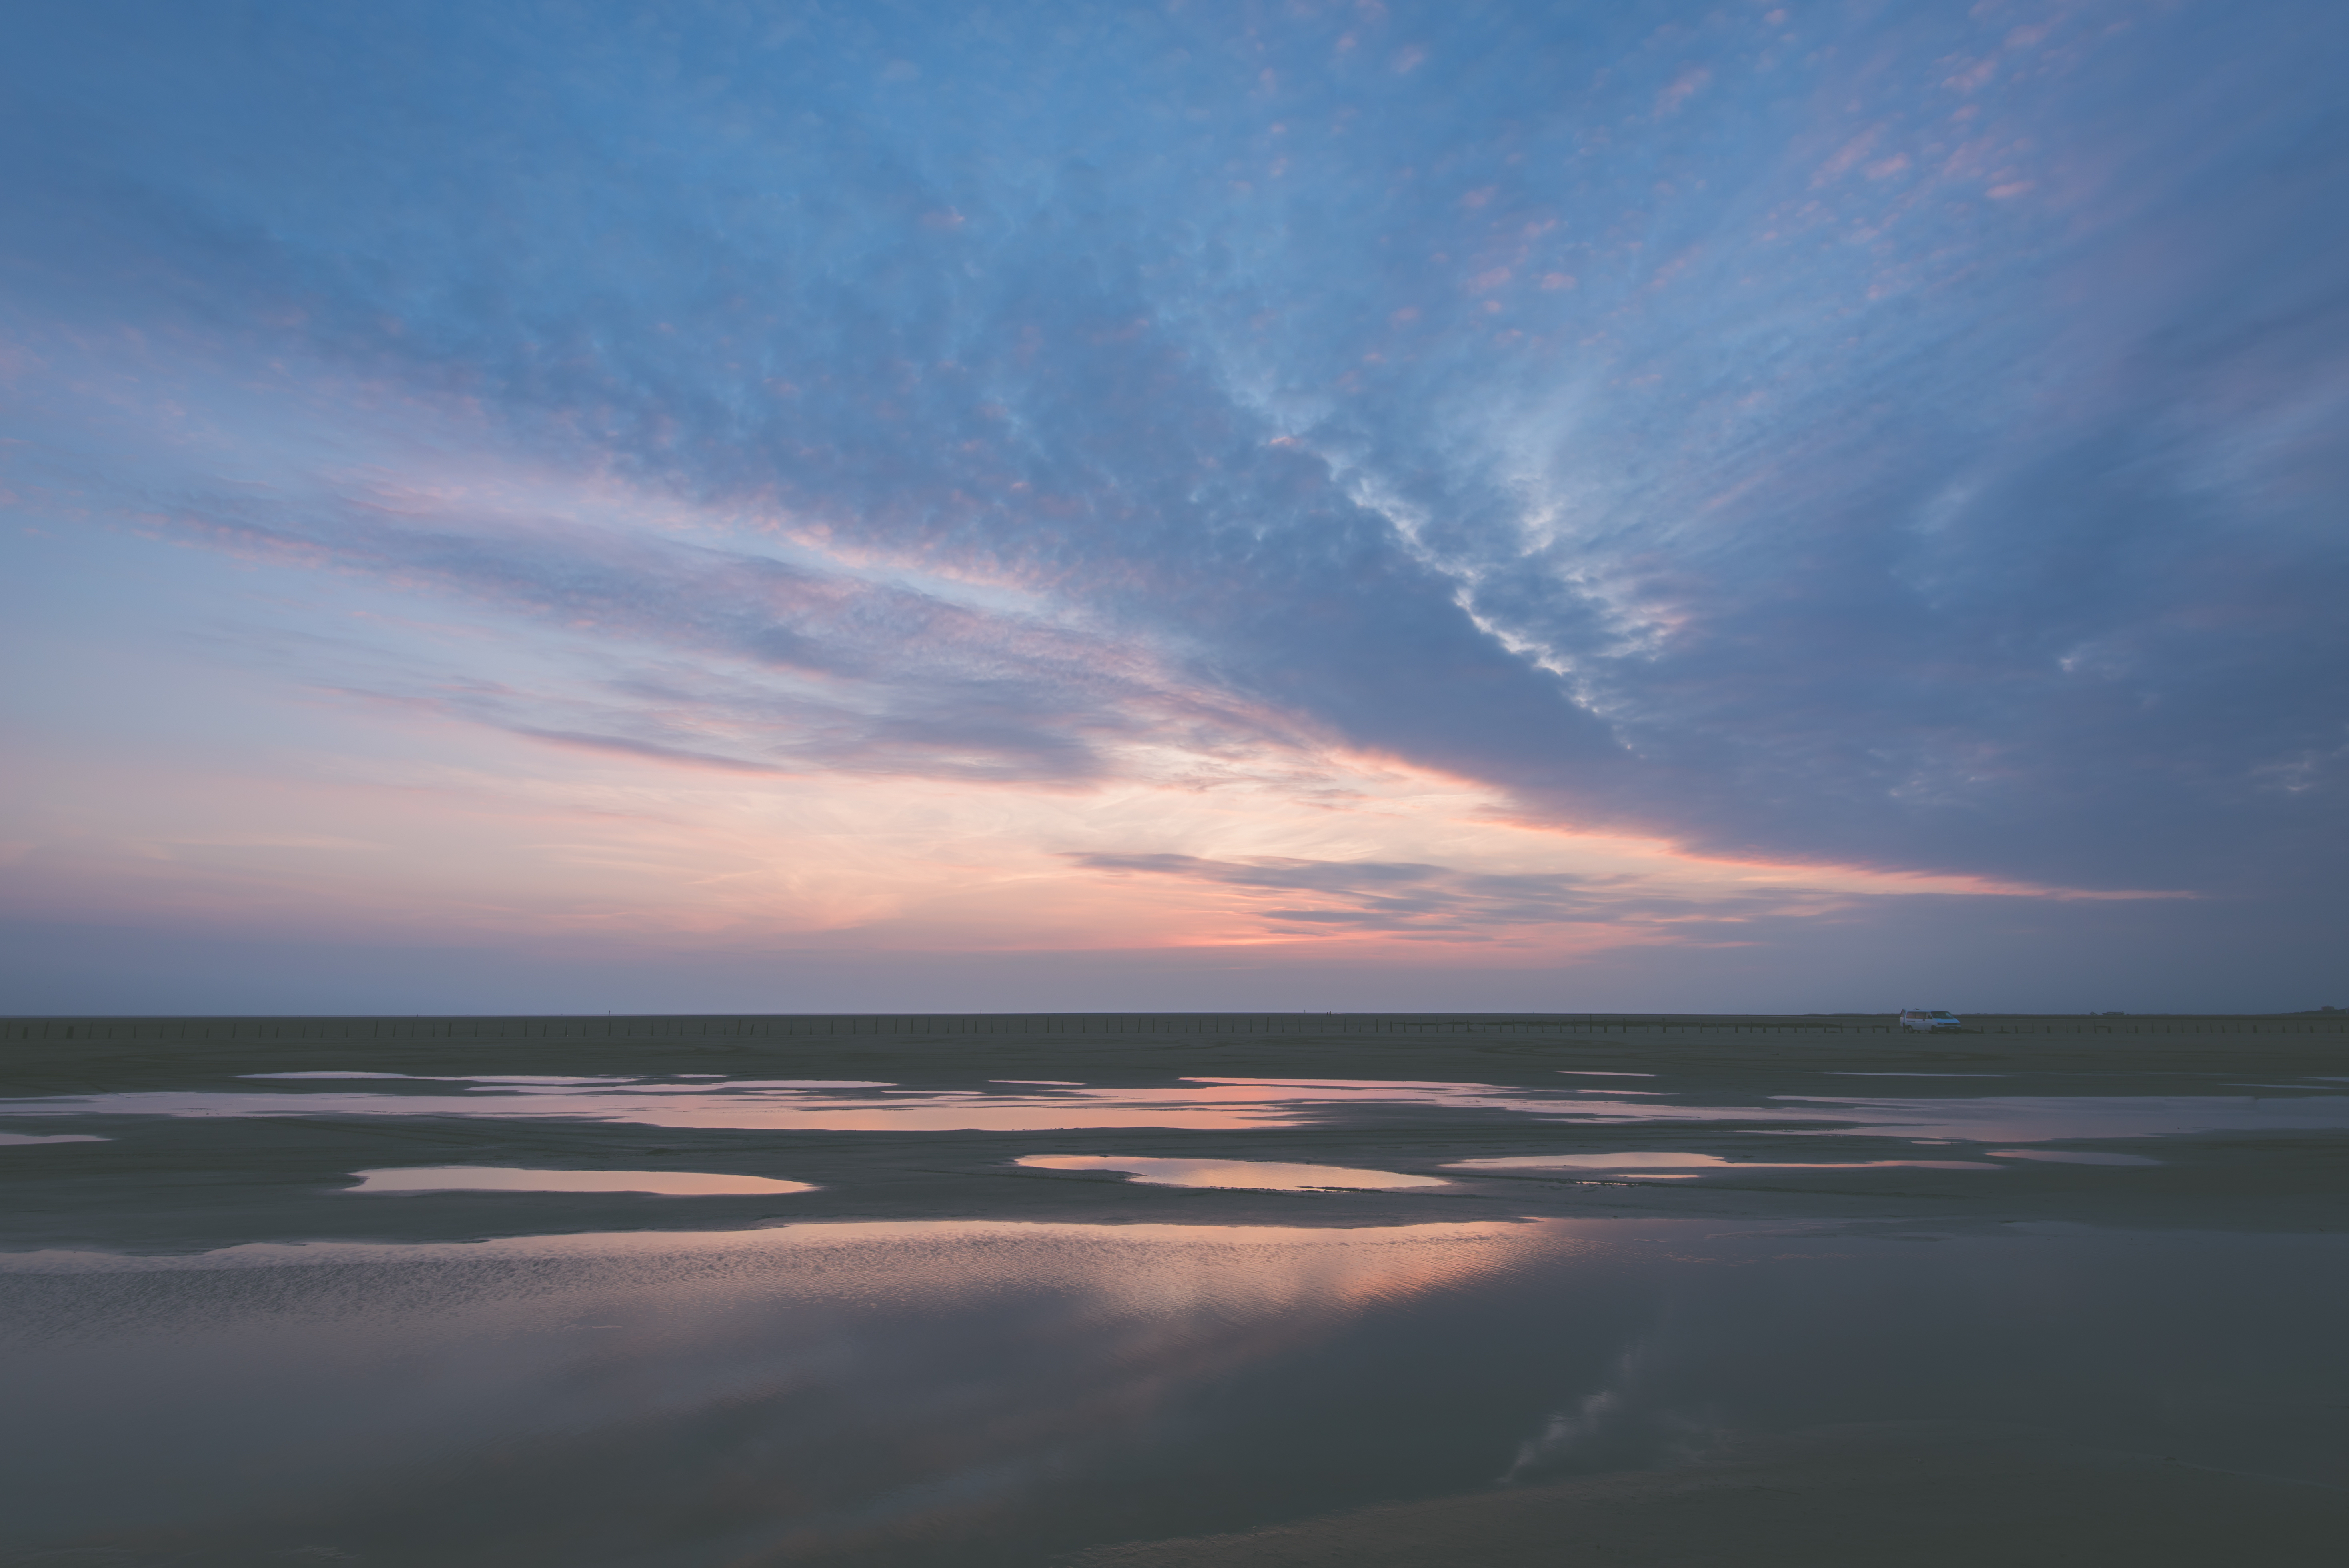
beach, sea, coast, sand, ocean, horizon, cloud, sky, sunrise, sunset, sunlight, morning, shore, wave, dawn, atmosphere, dusk, evening, reflection, bay, body of water, afterglow, wind wave